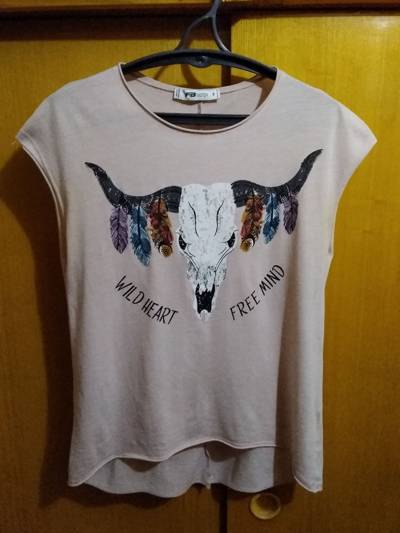
Waste category: clothes